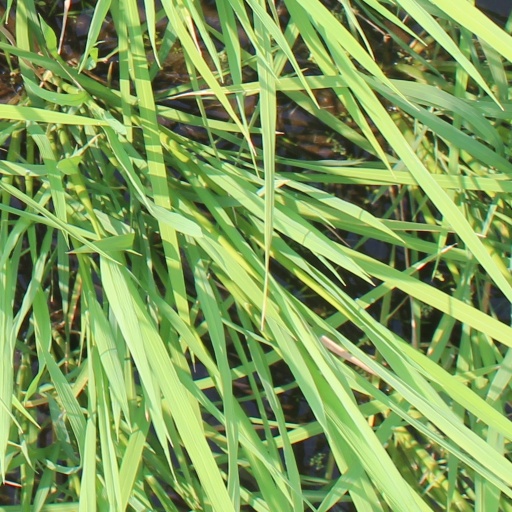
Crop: rice